Mungalalu Truscott Airbase

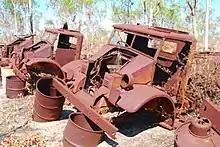
Truscott war relics in 2007

B-24 Liberator heavy bombers and B-25 Mitchell medium bombers were two of the most common airframes to stage through Truscott. Catalina flying boats operated from West Bay and Spitfire aircraft were the most common fighter rotated through the base for local air defence.